Deborah Berger

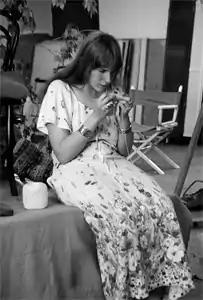

Deborah Berger (1956 – May 21, 2005) was an American artist noted for her oeuvre of brightly colored textile works created in knitting and crochet. She is considered an outsider artist and a prodigy.